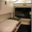
Label: bed